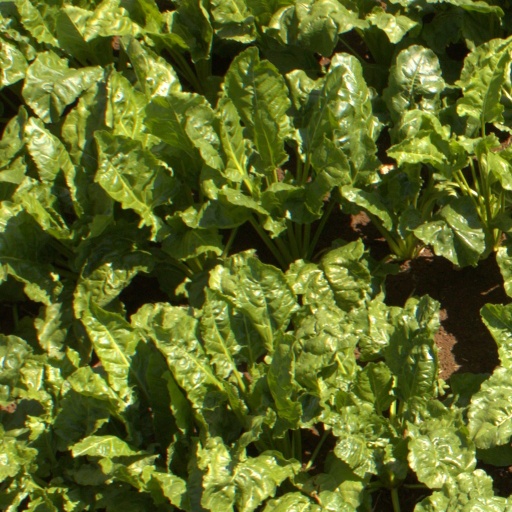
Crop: sugar beet